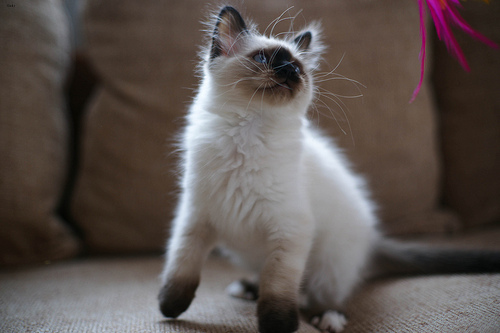
Breed: birman